Vitthal Maza Sobati

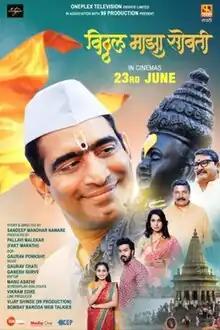
Theatrical release poster

Vitthal Maza Sobati is a 2023 Indian Marathi-language drama film co-written and directed by Sandeep Naware starring Sandeep Pathak in the leading role. It is produced by Pallavi Malekar of Fakt Marathi in association with 99 Production. The film was released in theatres on 23 June 2023.